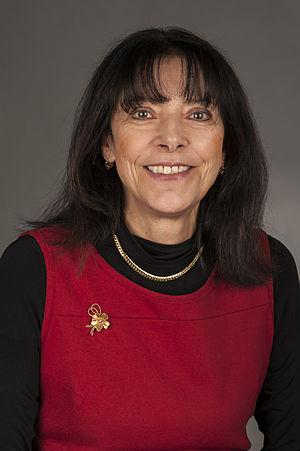
Cet article présente la liste des 74 députés européens de France au cours de la VIIᵉ législature.